East Pakistan

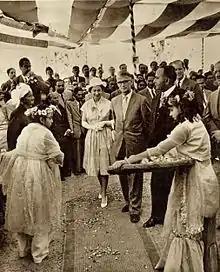
Elizabeth II, seen here visiting Chittagong in 1961, was Pakistan's Queen until 1956.

In 1958, President Iskandar Mirza enacted martial law as part of a military coup by the Pakistan Army's chief Ayub Khan. Roughly after two weeks, President Mirza's relations with Pakistan Armed Forces deteriorated leading Army Commander General Ayub Khan relieving the president from his presidency and forcefully exiling President Mirza to the United Kingdom. General Ayub Khan justified his actions after appearing on national radio declaring that: "the armed forces and the people demanded a clean break with the past...". Until 1962, the martial law continued while Field Marshal Ayub Khan purged a number of politicians and civil servants from the government and replaced them with military officers. Ayub called his regime a "revolution to clean up the mess of black marketing and corruption". Khan replaced Mirza as president and became the country's strongman for eleven years. Martial law continued until 1962 when the government of Field Marshal Ayub Khan commissioned a constitutional bench under Chief Justice of Pakistan Muhammad Shahabuddin, composed of ten senior justices, each five from East Pakistan and five from West Pakistan. On 6 May 1961, the commission sent its draft to President Ayub Khan. He thoroughly examined the draft while consulting with his cabinet.